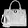
Label: Bag